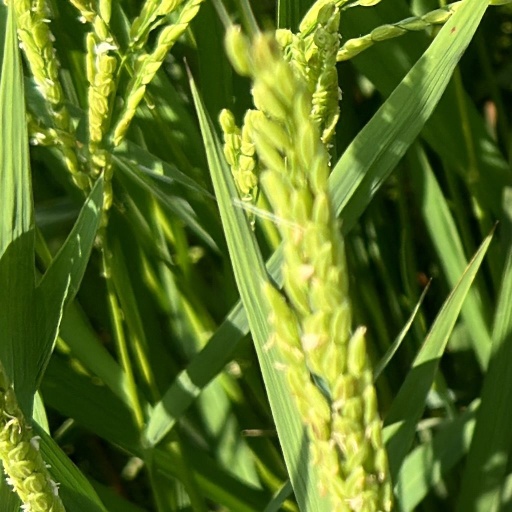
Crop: rice